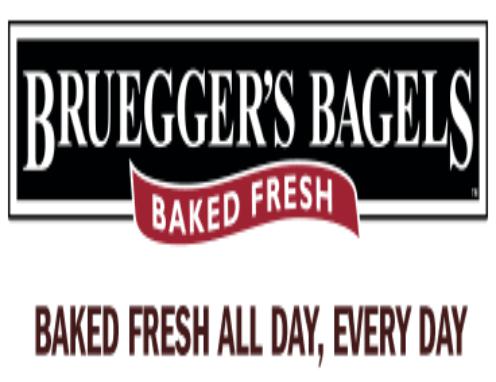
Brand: Bruegger's
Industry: Food